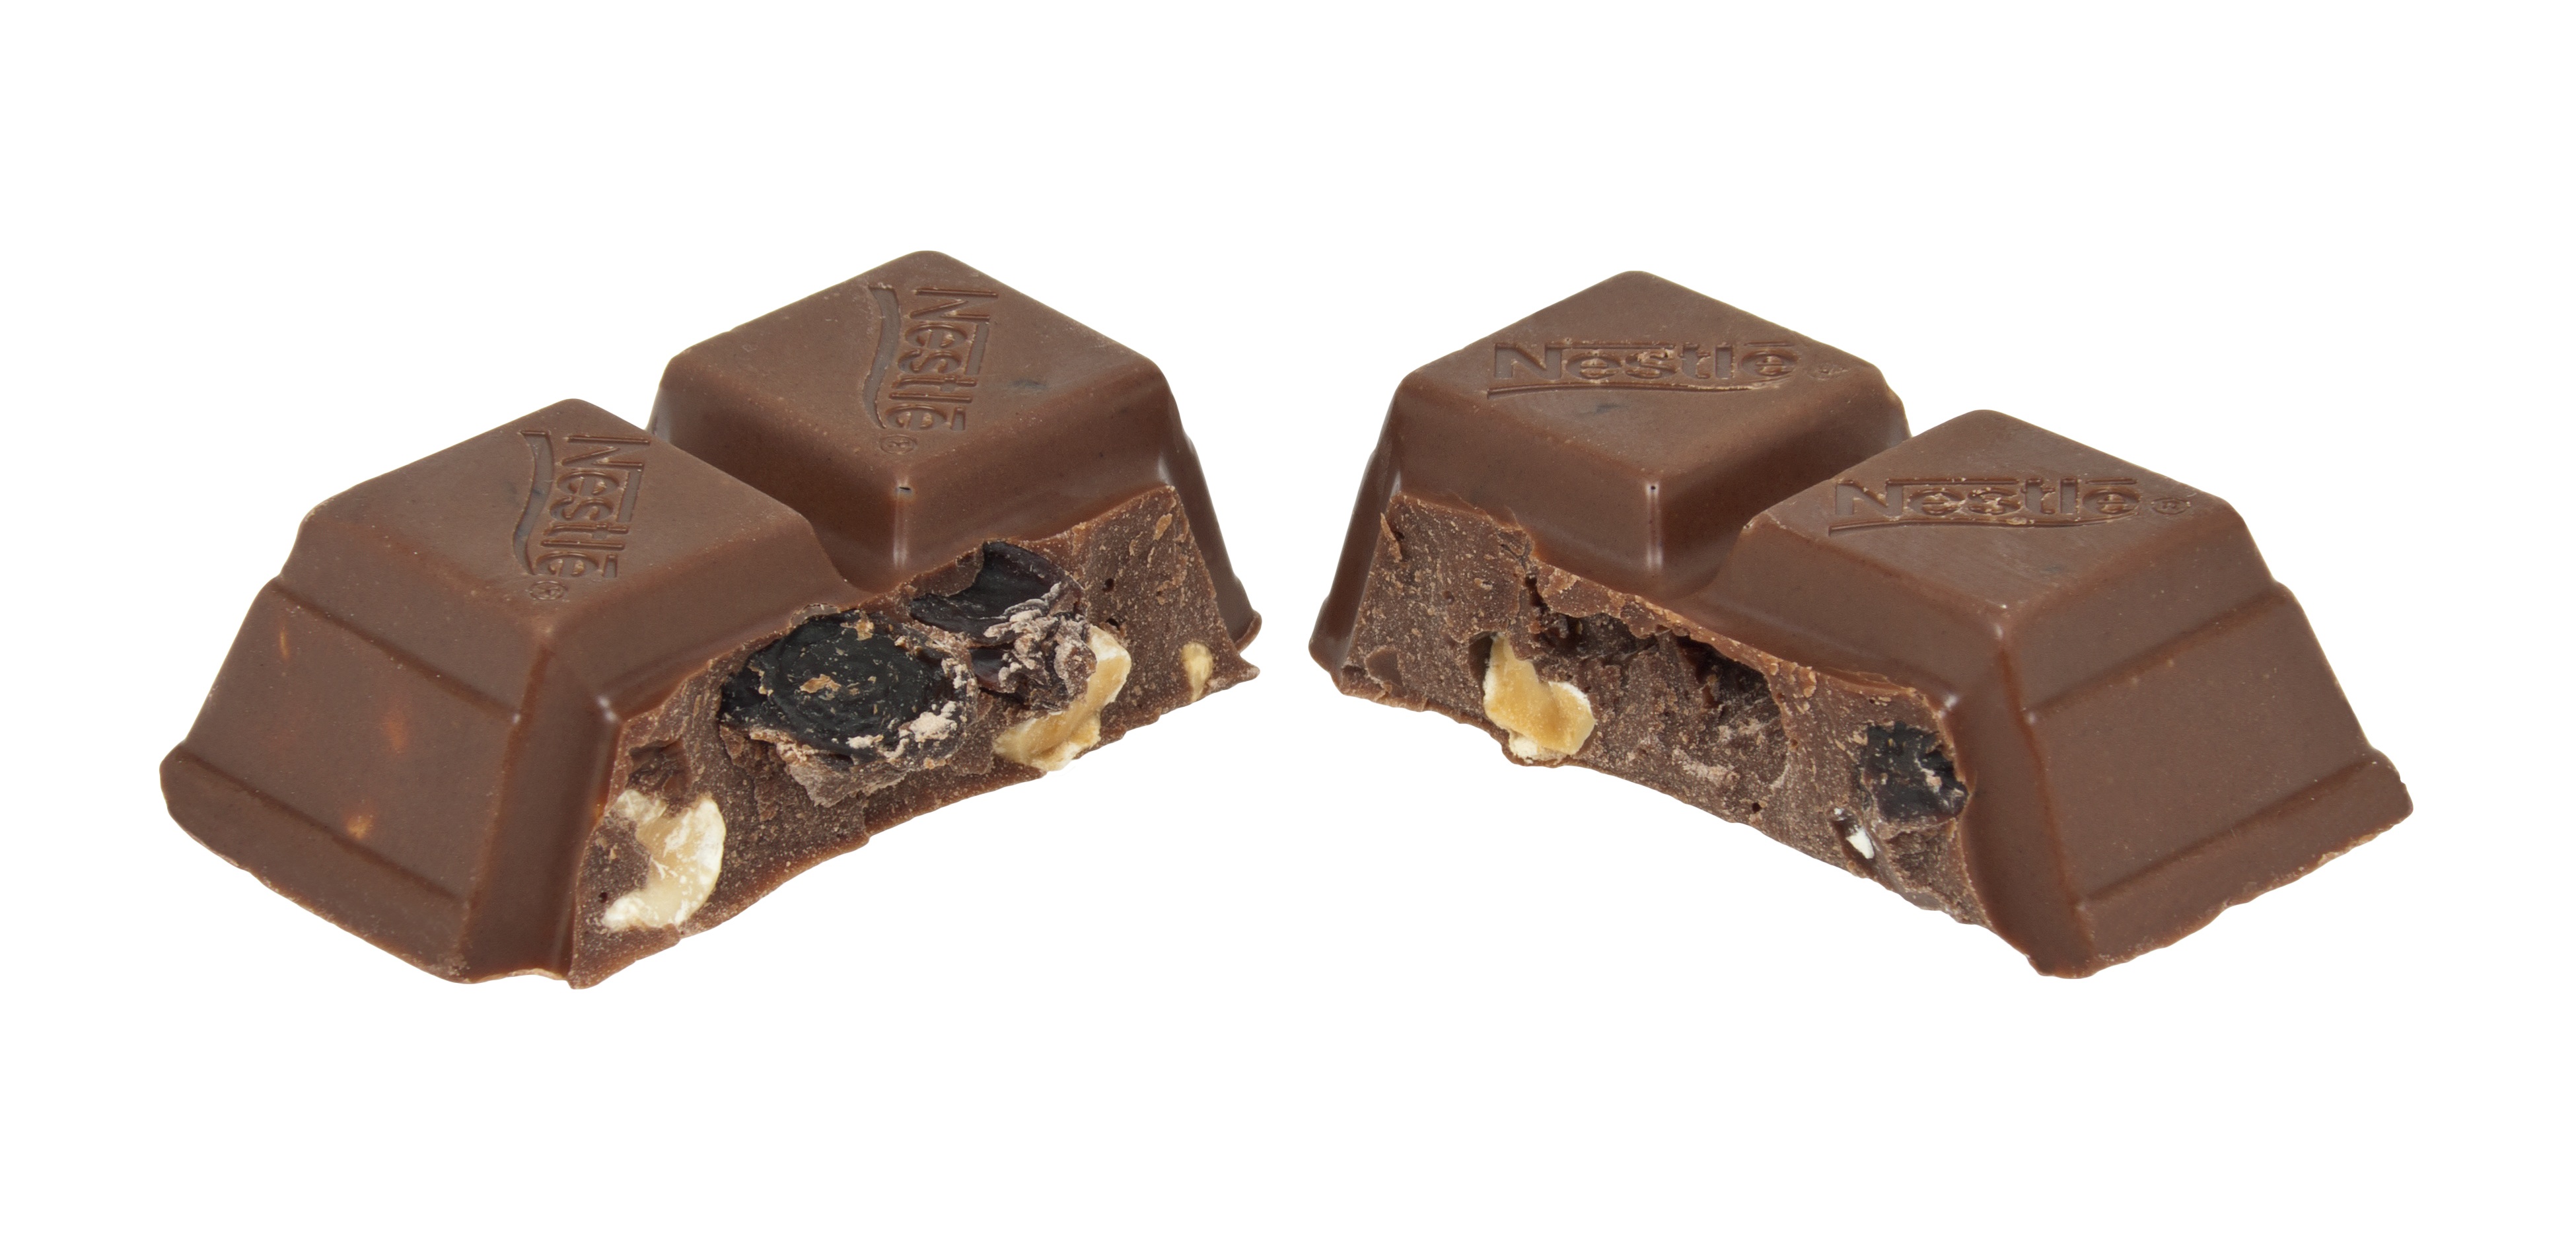
sweet, food, broken, chocolate, dessert, delicious, fudge, sugar, candy, diet, chunky, nestle, confectionery, praline, unhealthy, bonbon, chocolate bar, chocolate truffle